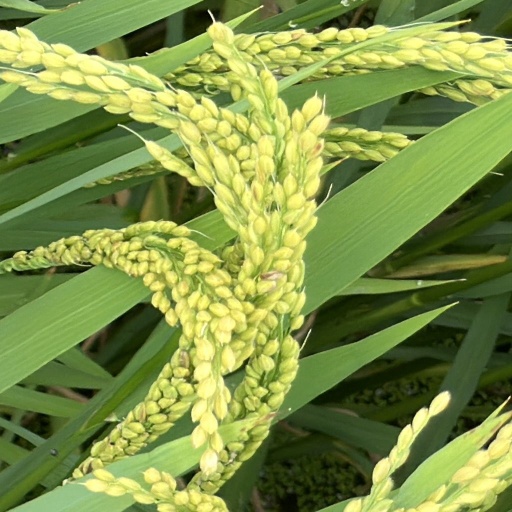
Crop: rice